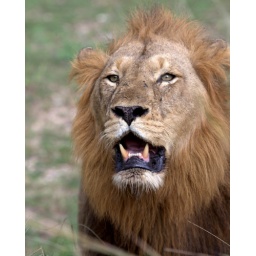
Taken in the Kruger Park, this male lion was walking directly towards the car window.